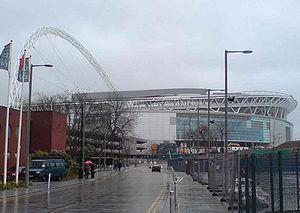
Foster + Partners est une des principales agences d'architecture britannique. Fortement associée à son fondateur Norman Foster, elle s'est illustrée par de nombreuses constructions d'immeubles de grande hauteur ainsi que d'aérogares d'aéroports.